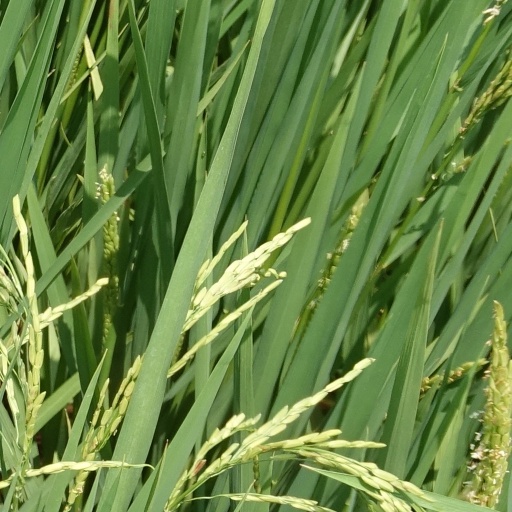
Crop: rice